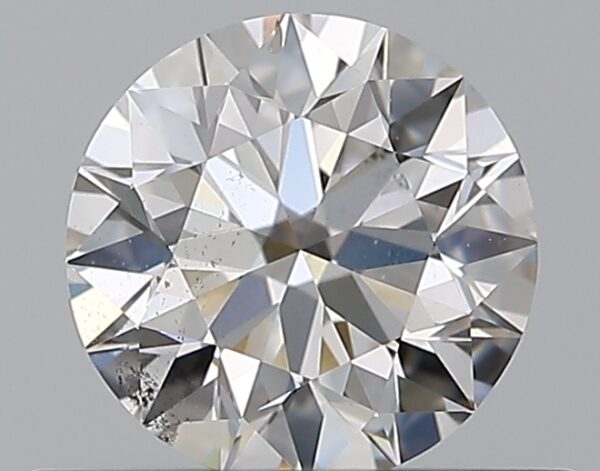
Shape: round
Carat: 0.5
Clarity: SI1
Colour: F
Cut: EX
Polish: EX
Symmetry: EX
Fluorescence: N
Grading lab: GIA
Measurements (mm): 5.08 x 5.1 x 3.16